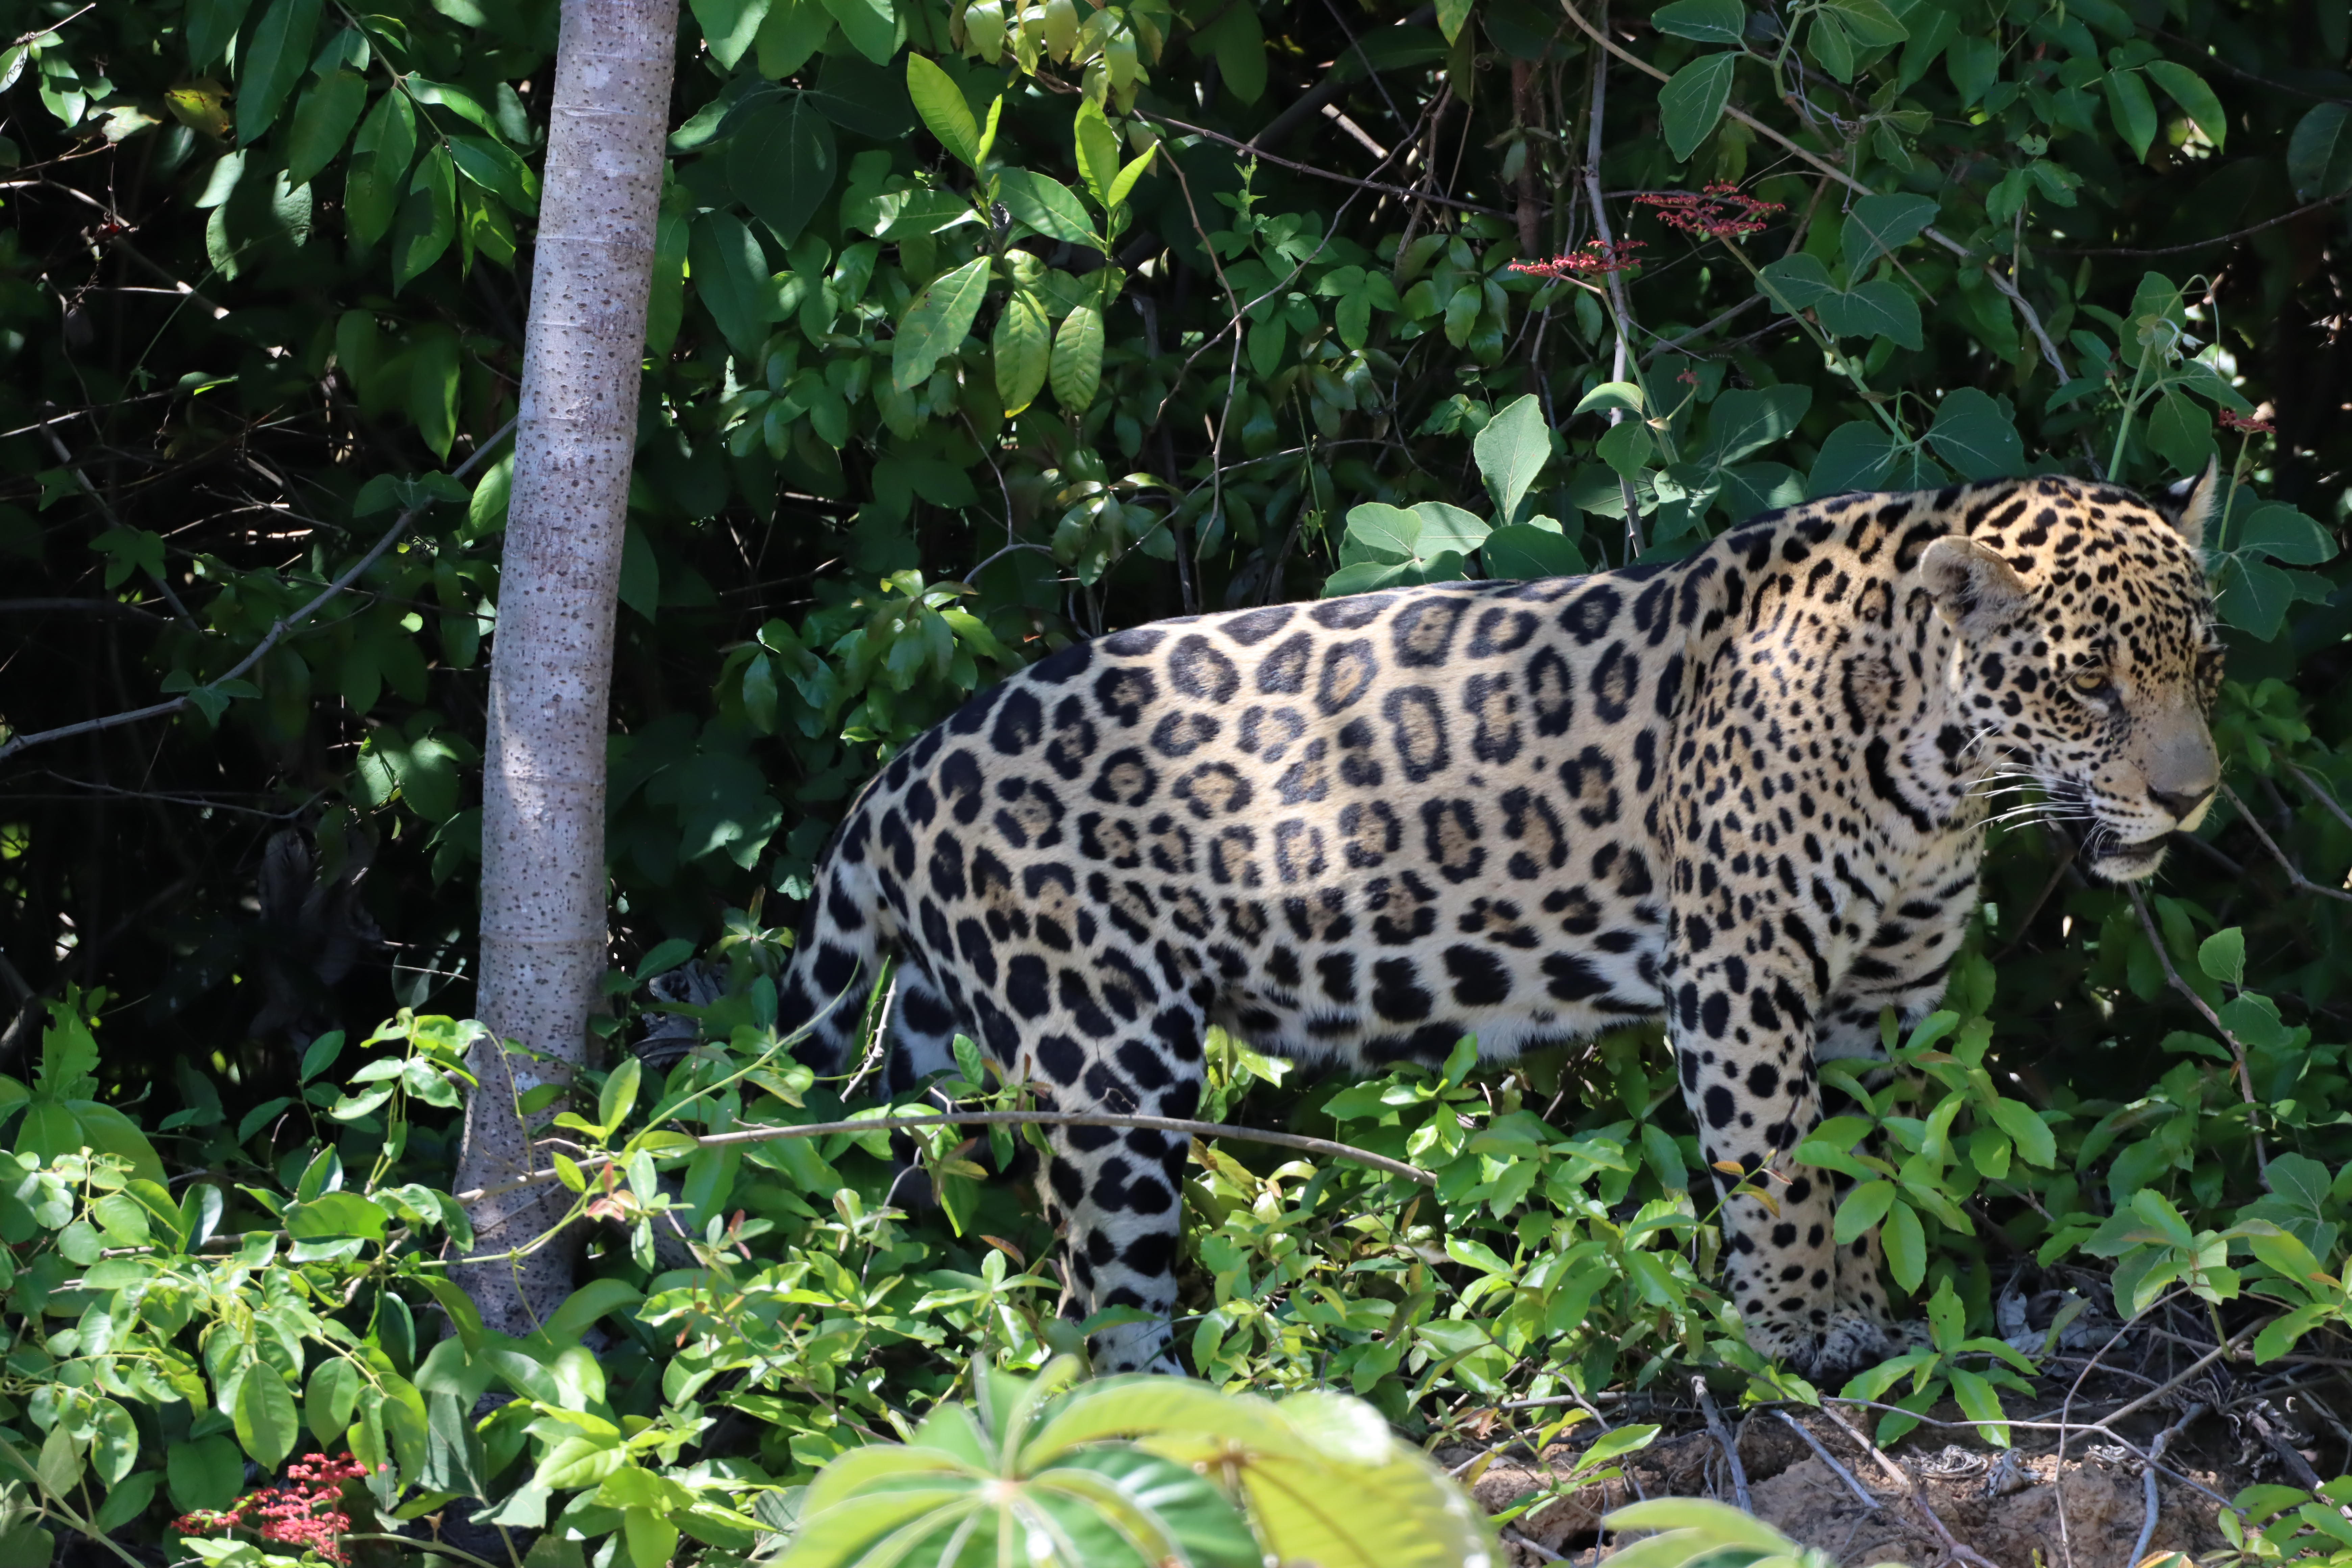
Jaguar: Lua